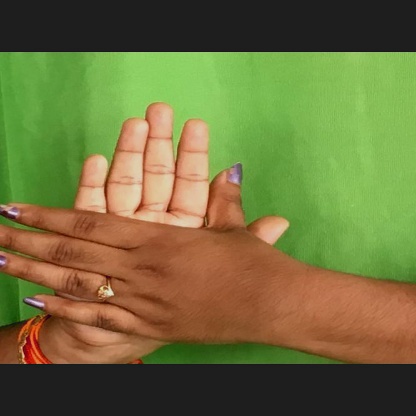
Mudra: Chakra